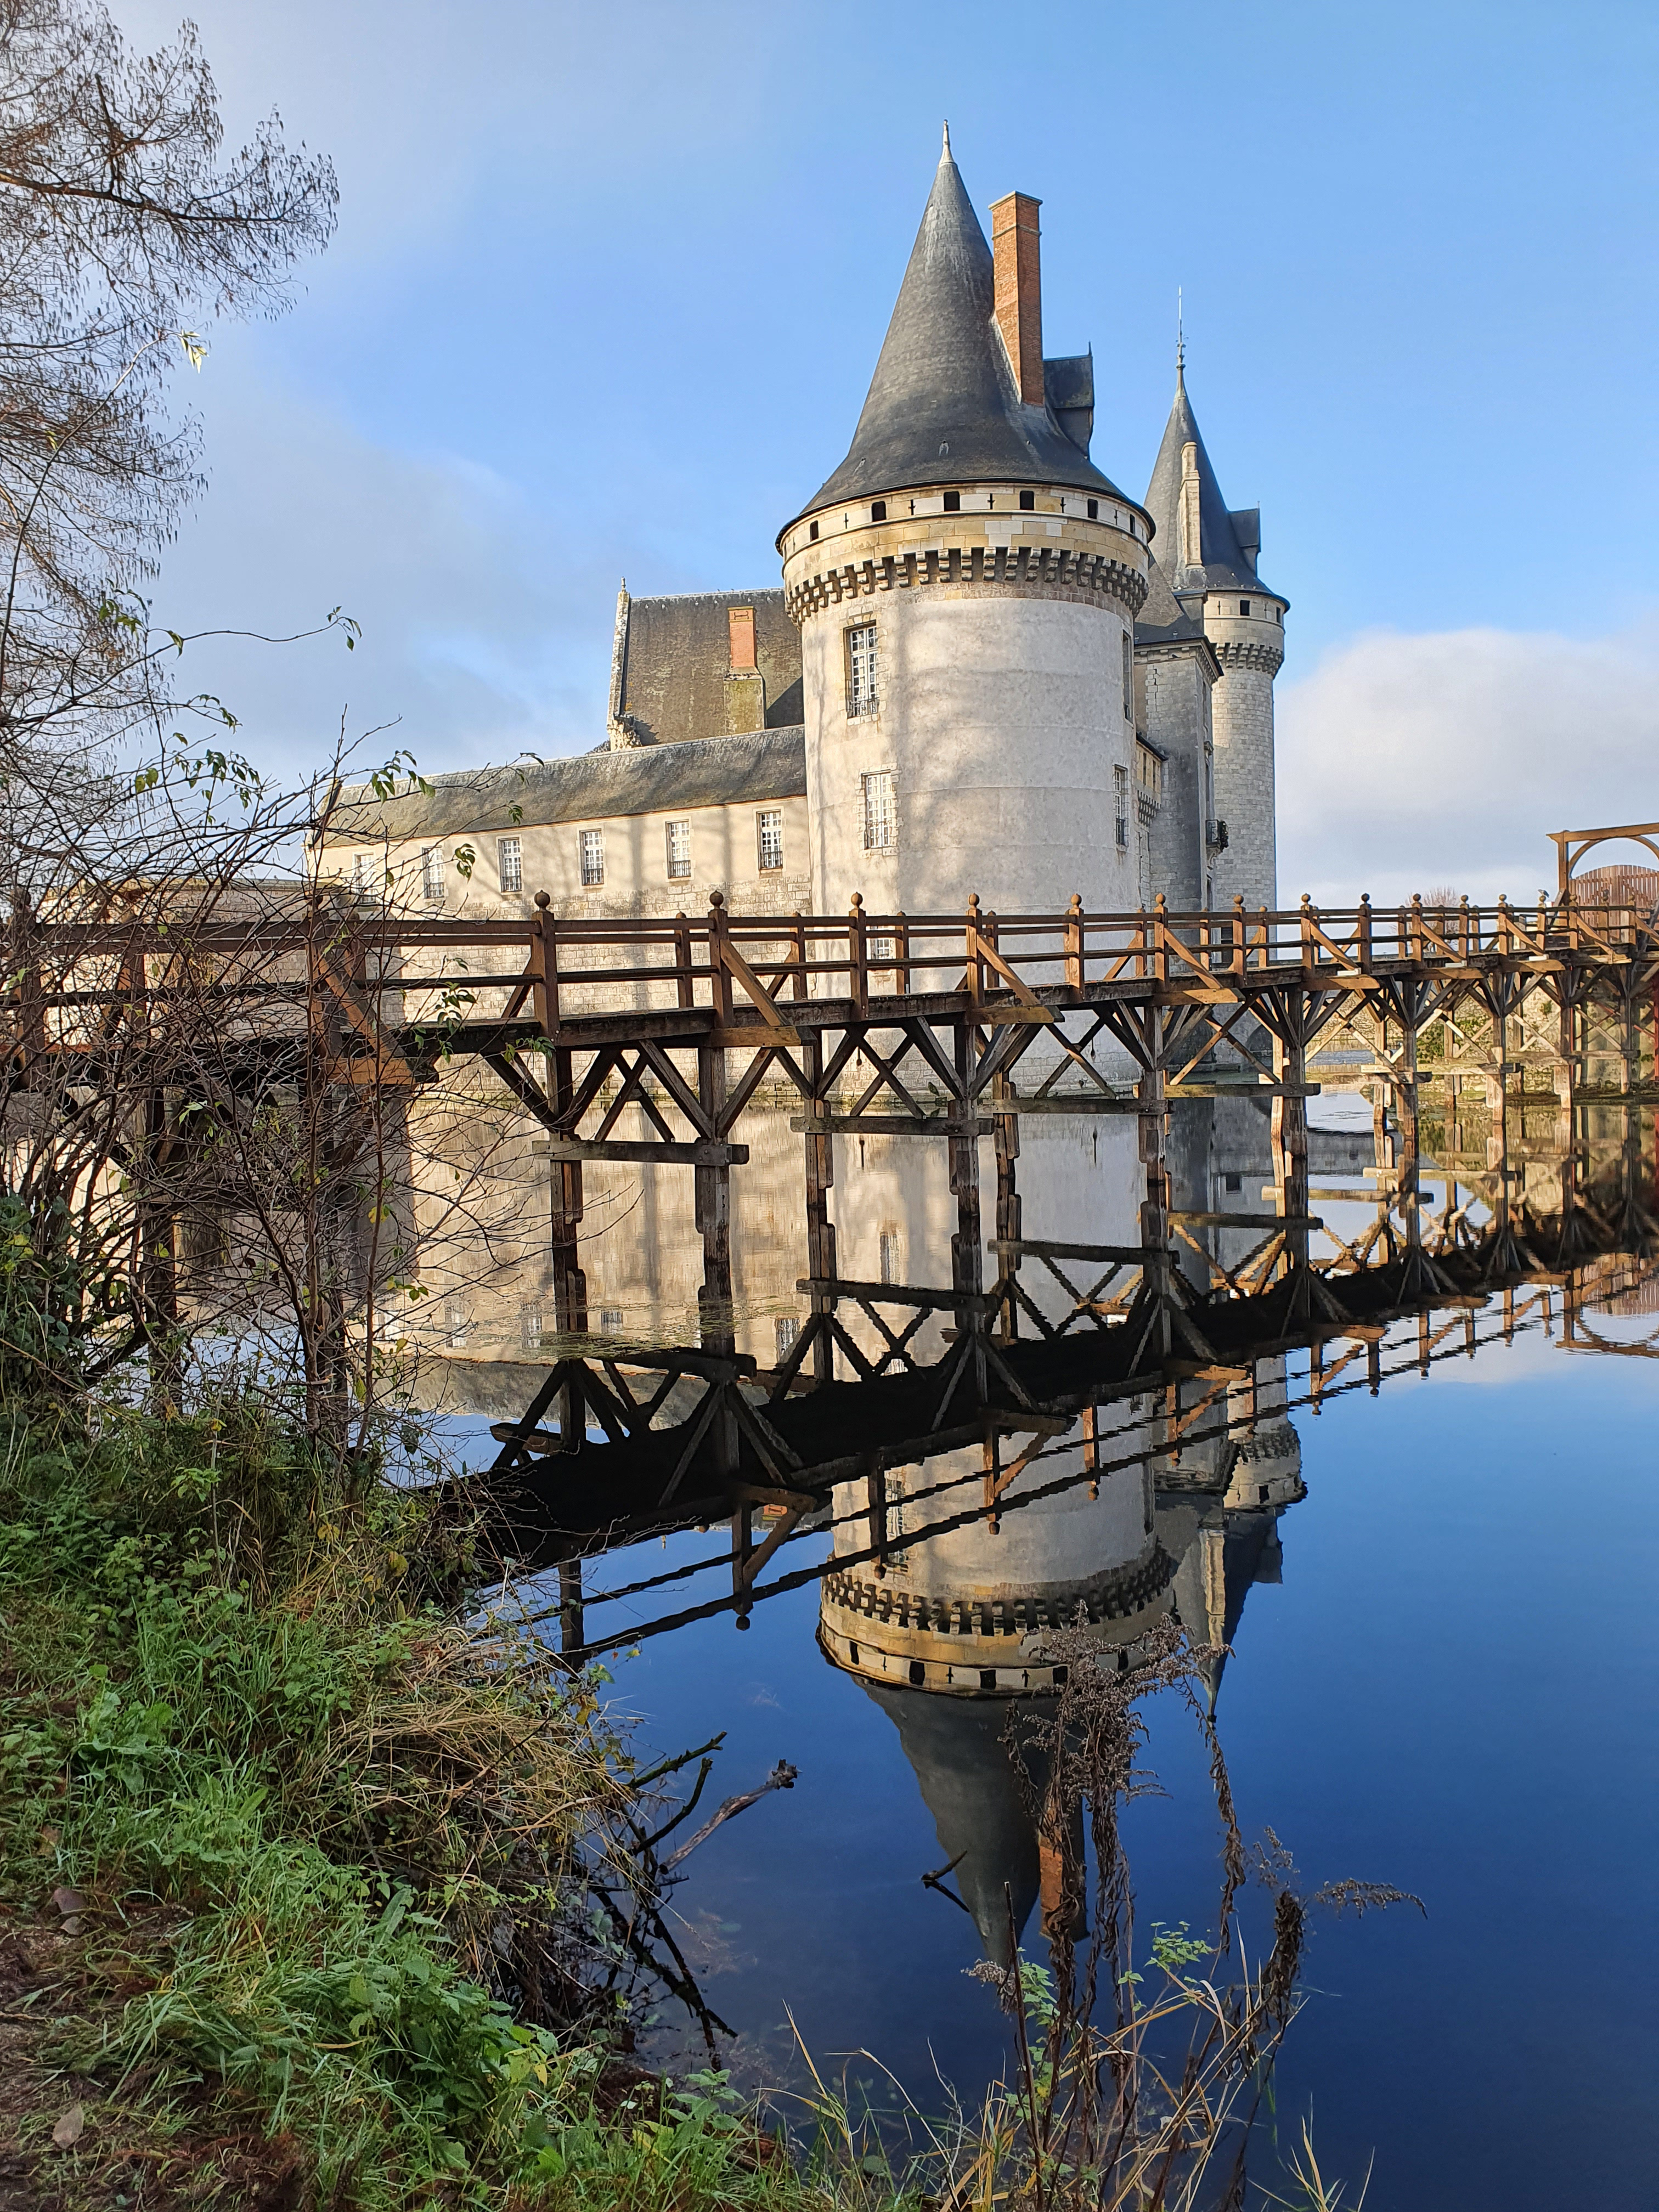
sully, loire, castle, middle ages, france, french, loiret, fortress, keep, moat, sange, royalty, king, queen, duke, tourism, sunshine, tower, body of water, waterway, architecture, reflection, watercourse, landmark, channel, water castle, bank, medieval architecture, spire, turret, chateau, twig, reservoir, canal, nonbuilding structure, palace, bridge, tourist attraction, stately home, historic site, classical architecture, estate, listed building, manor house, history, cone, mansion